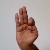
The image shows a hand gesture representing the letter 'F' in Indian Sign Language.